Jiangsu

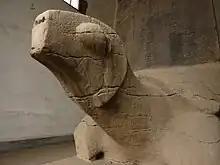
One of the tortoise stelae of Xiao Dan (478–522), a member of the Liang royal family. Ganjiaxiang, Qixia District, near Nanjing

Under the reign of the Han dynasty (206 BC to 220 AD), Jiangsu was removed from the centers of civilization in the North China Plain, and was administered under two "zhou" (provinces): Xu Province in the north, and Yang Province in the south. During the Three Kingdoms period, southern Jiangsu became the base of the Eastern Wu (222 to 280), whose capital, Jianye (later renamed to Jiankang), is modern Nanjing. When nomadic invasions overran northern China in the 4th century, the imperial court of the Jin dynasty moved to Jiankang. Cities in southern and central Jiangsu swelled with the influx of migrants from the north. Jiankang remained as the capital for four successive Southern dynasties and became the largest commercial and cultural center in China.